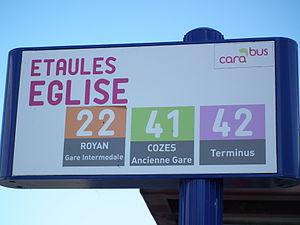
Une des stations de bus d'Etaules
Étaules est une commune du Sud-Ouest de la France, située dans le département de la Charente-Maritime et la région Nouvelle-Aquitaine. Ses habitants sont appelés les Étaulais et les Étaulaises.